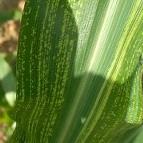
Crop: Maize
Condition: stripe-d